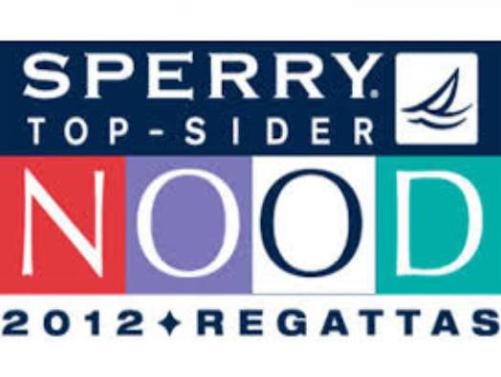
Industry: Clothes